Submarine Parachute Assistance Group

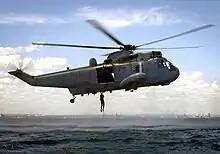
A member of the SPAG jumping from a Royal Australian Navy helicopter in 2007

The SPAG can be activated at 6 hours notice, to fly to a submarine sinking incident, regardless of the operator of the vessel. The team may work in conjunction with the NATO Submarine Rescue System.